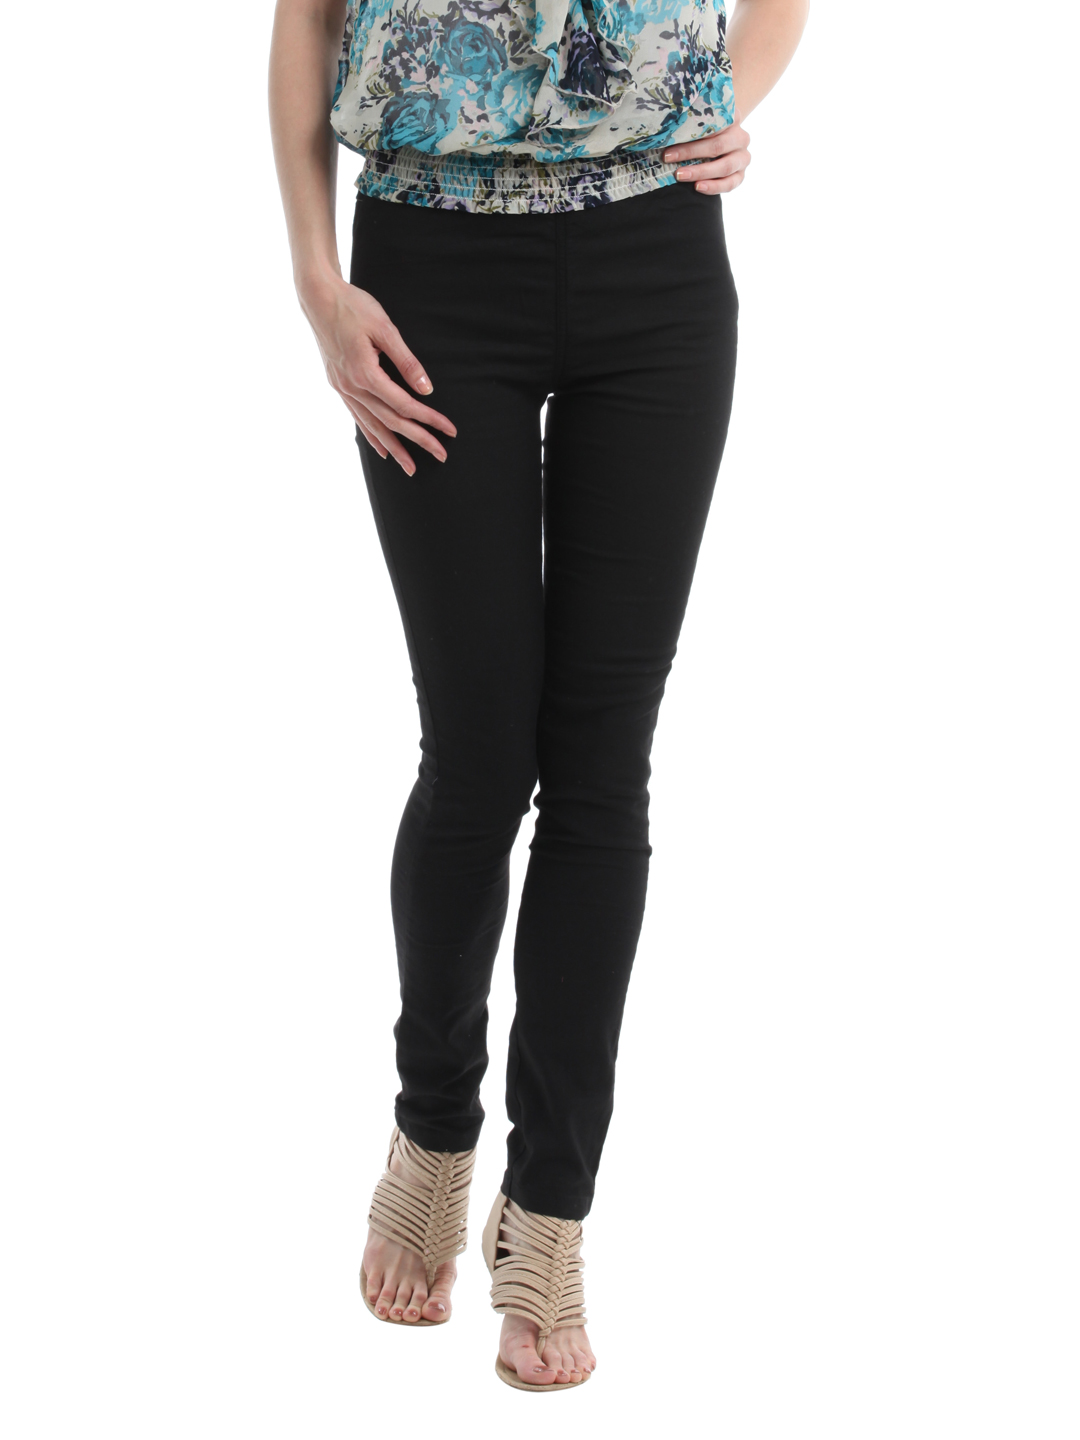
Kraus Jeans Women Black Leggings
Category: Apparel / Bottomwear / Leggings
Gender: Women
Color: Black
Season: Fall 2012
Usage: Casual